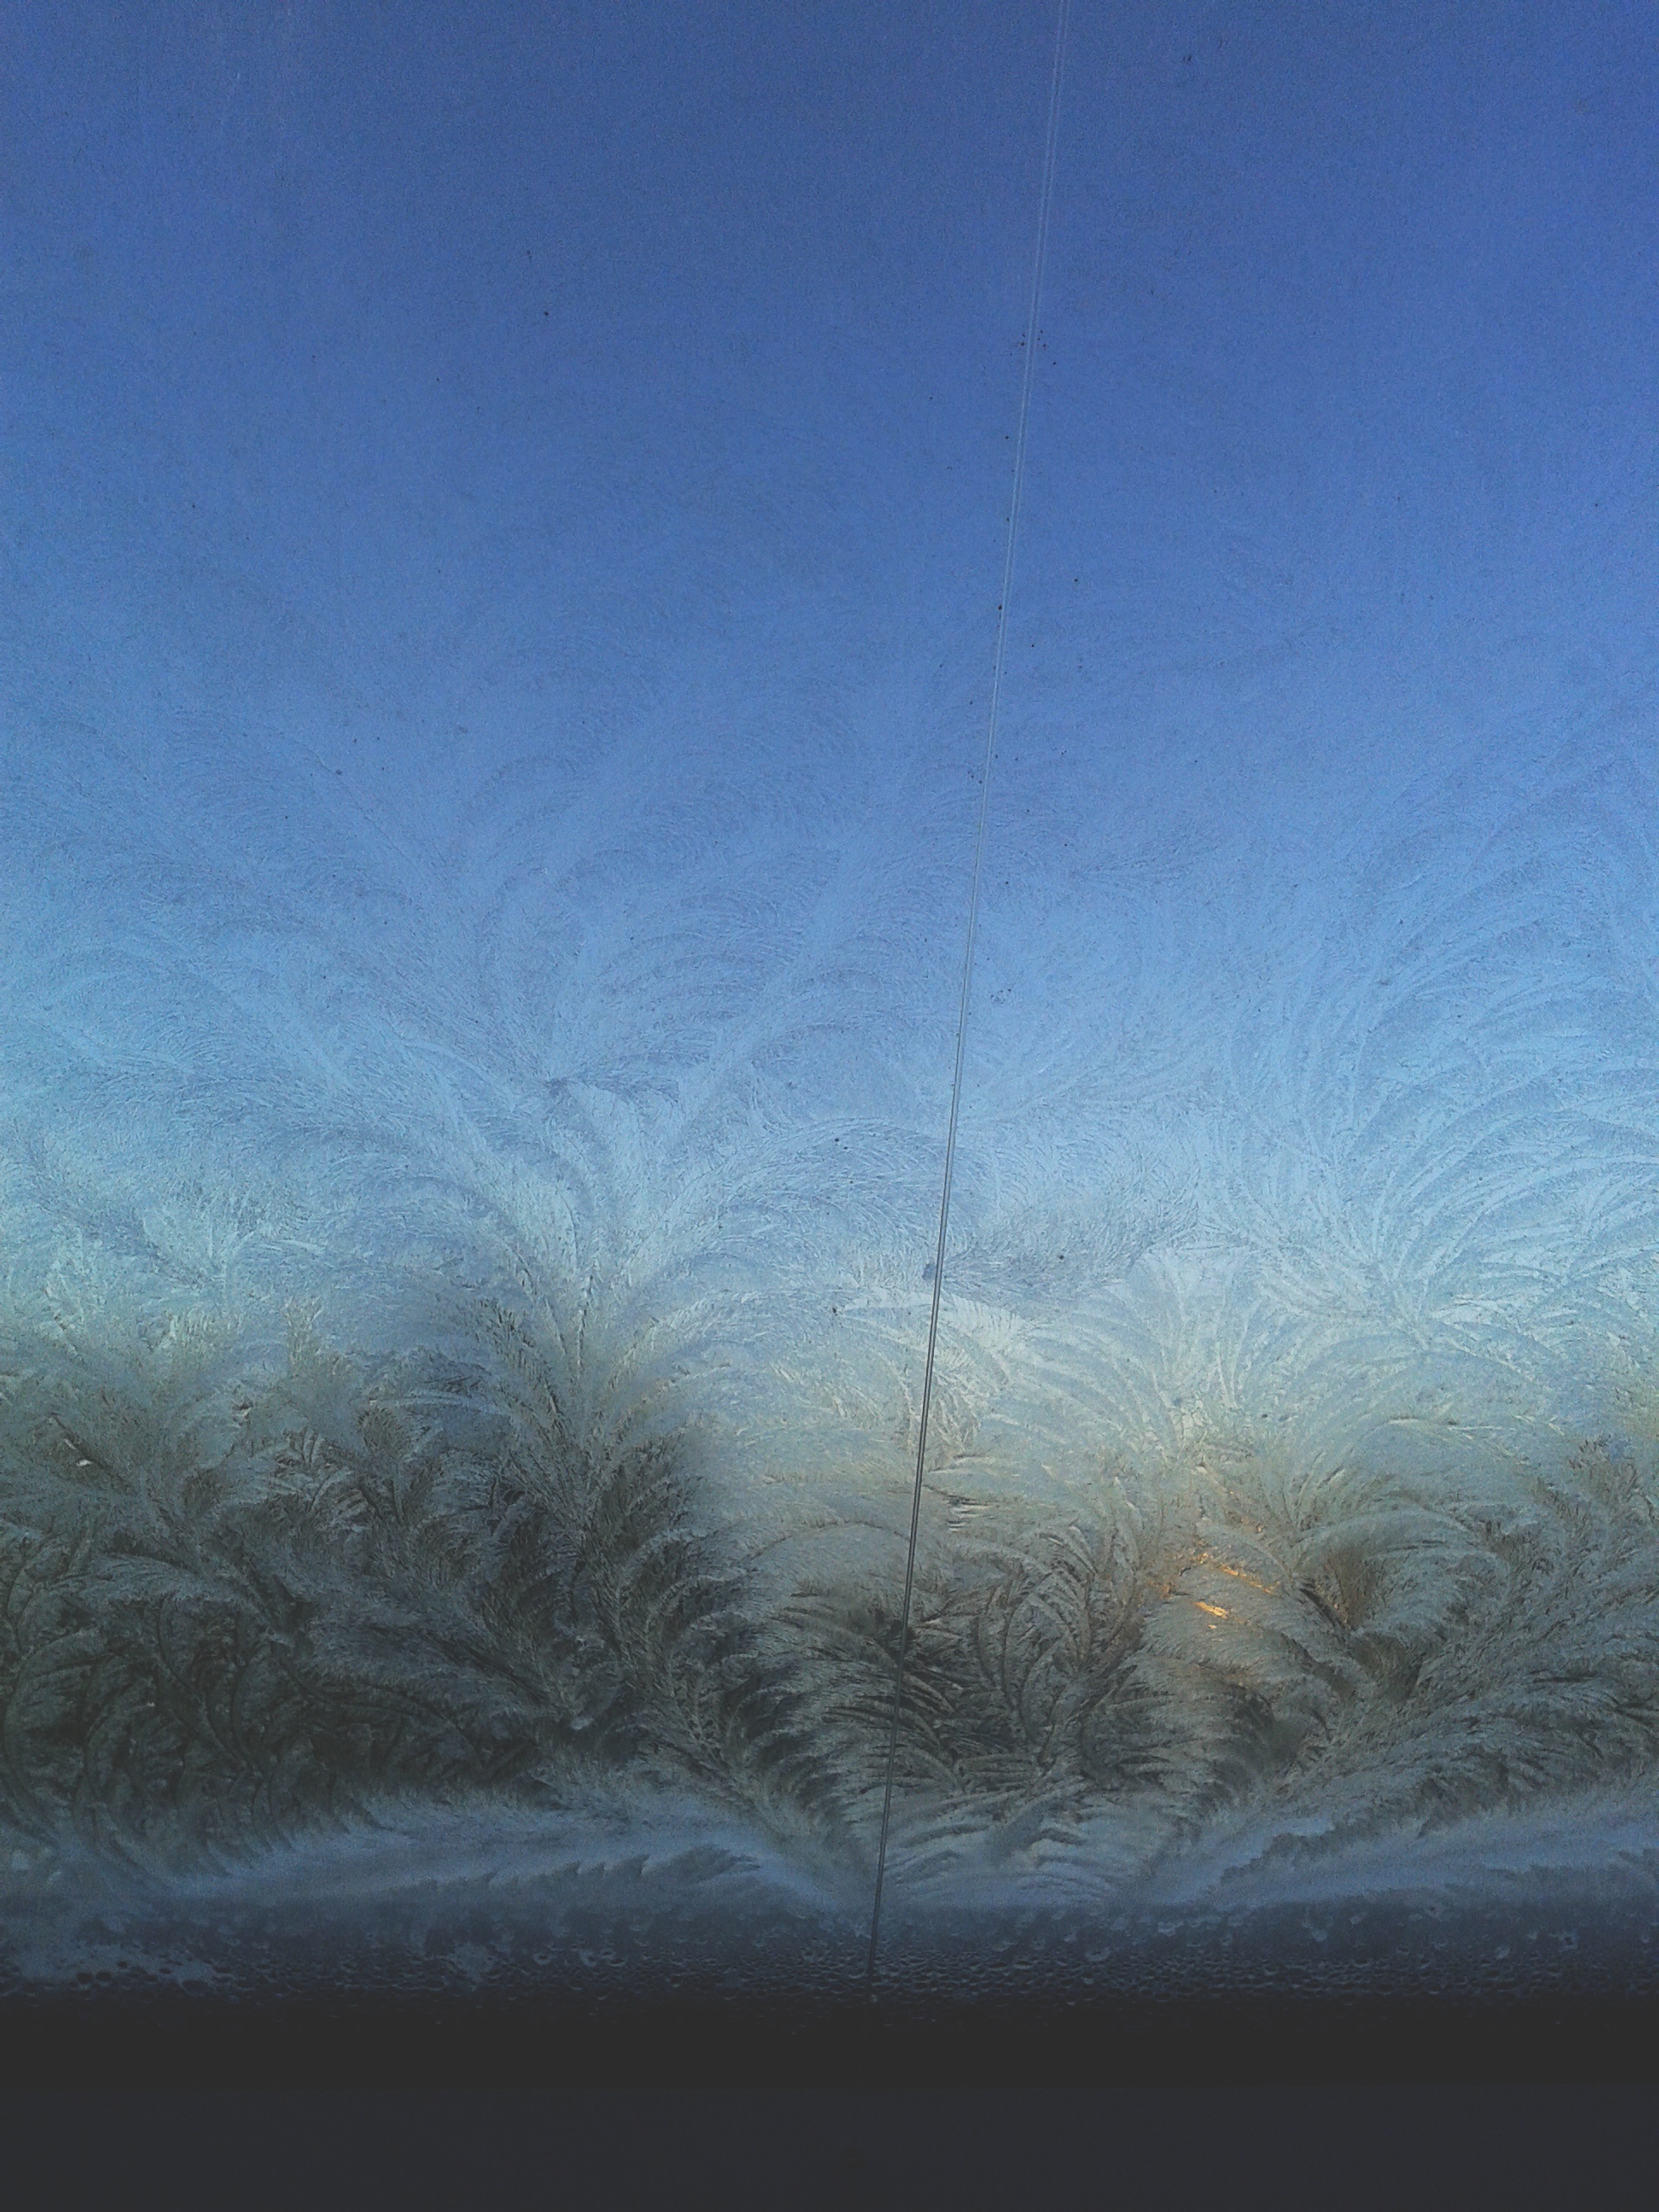
sea, horizon, snow, winter, cloud, sky, fog, mist, sunlight, morning, wave, wind, frost, dawn, atmosphere, reflection, weather, blue, freezing, atmospheric phenomenon, atmosphere of earth